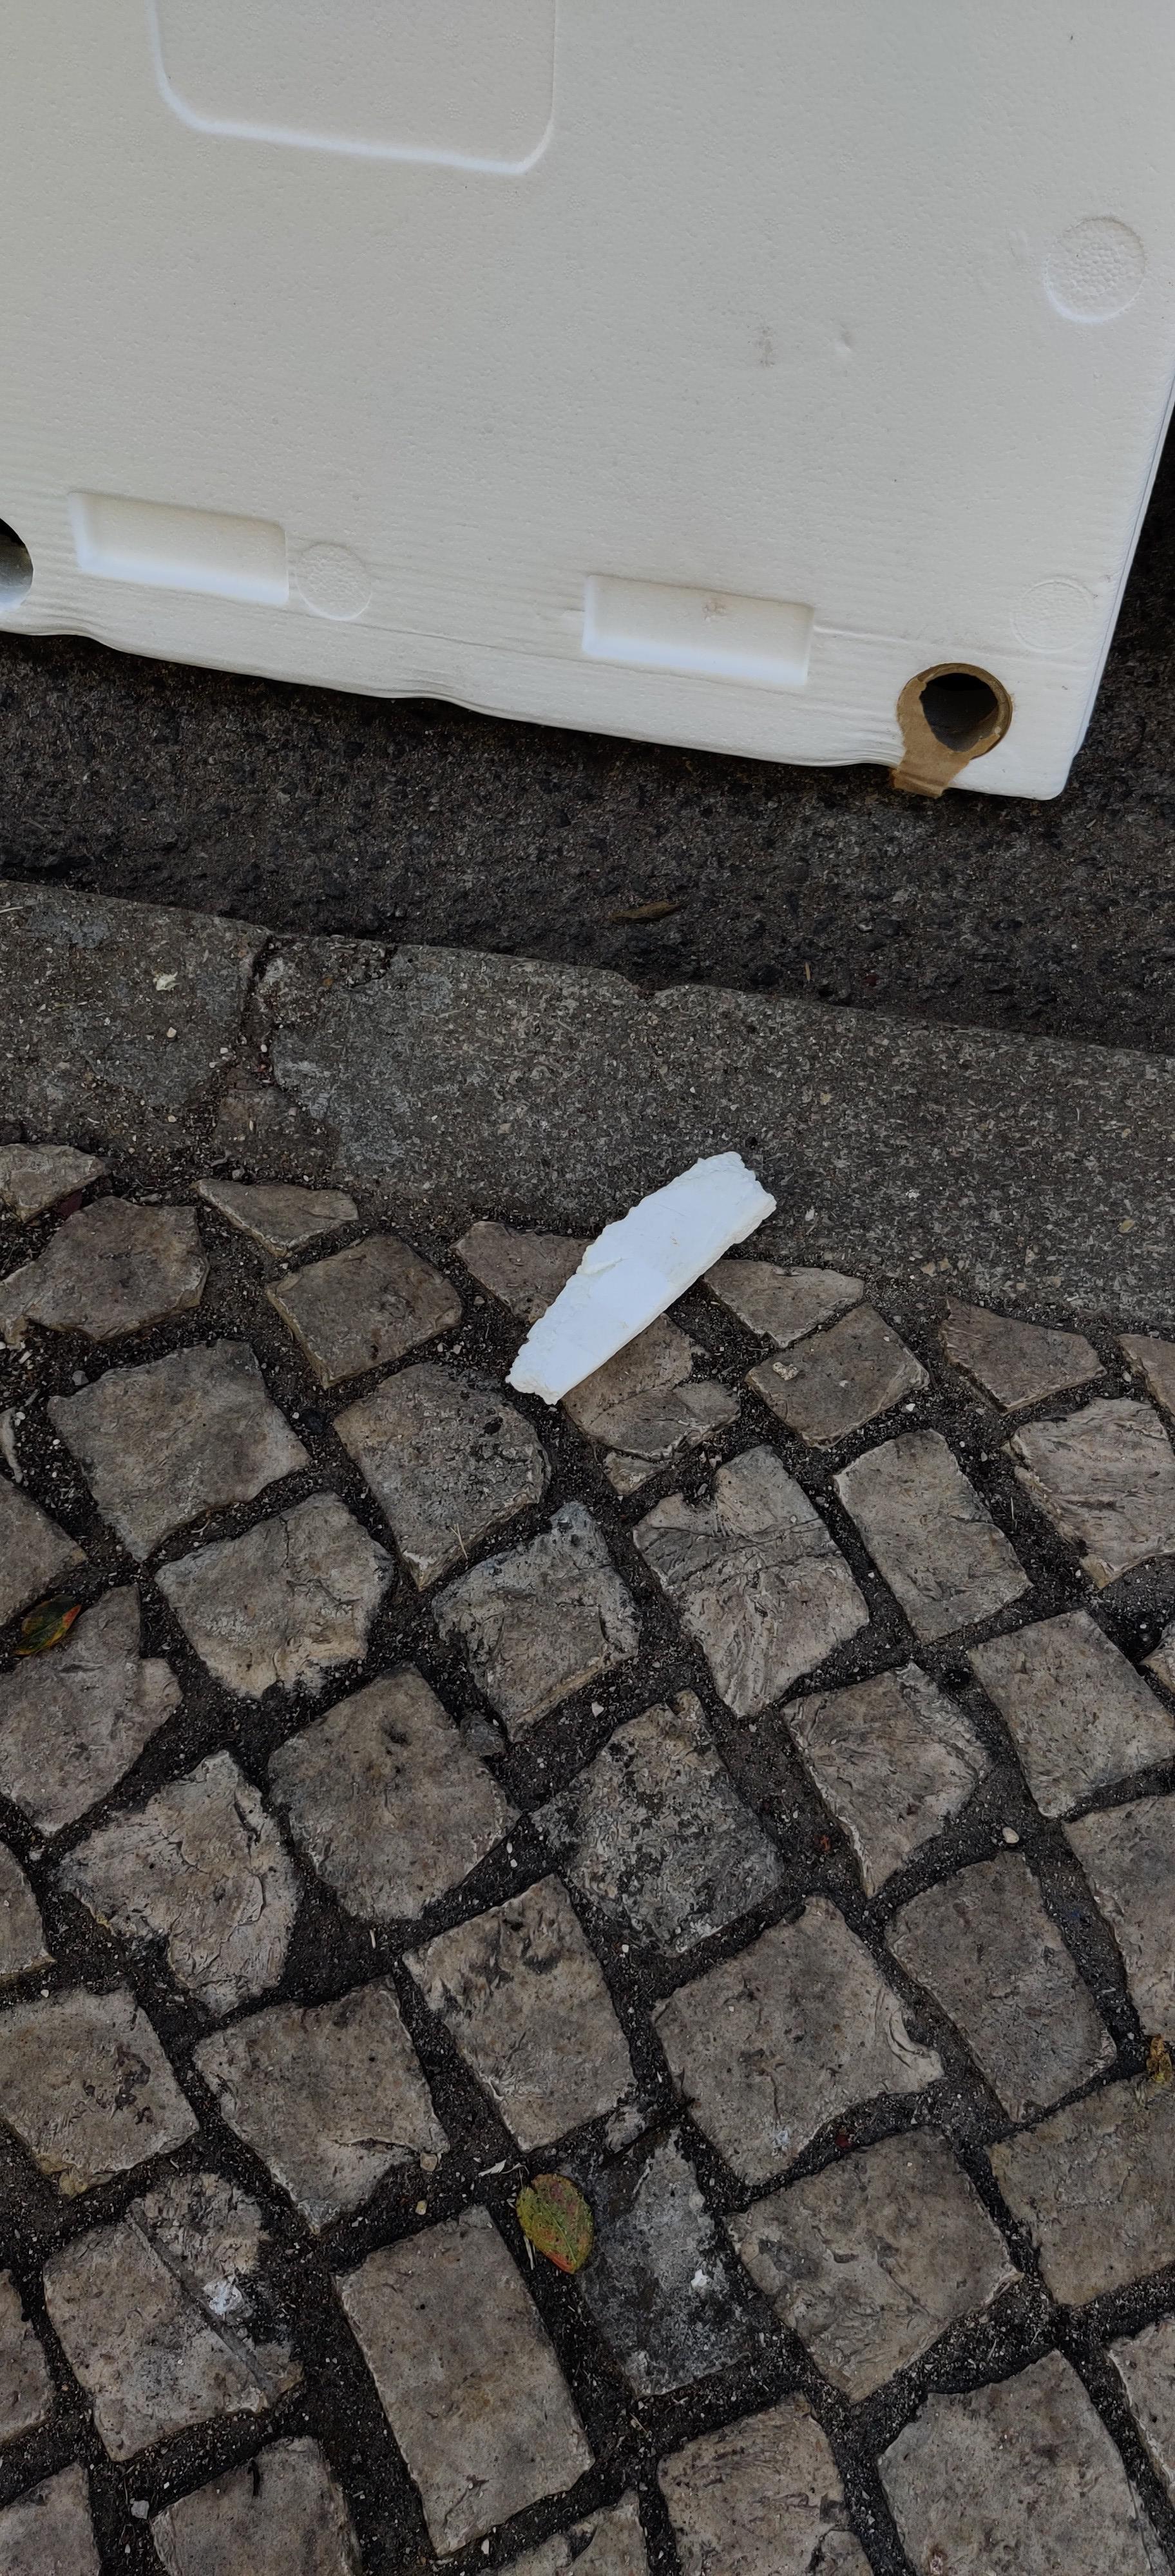
Object: Styrofoam piece (Styrofoam piece)

Object: Styrofoam piece (Styrofoam piece)

Object: Corrugated carton (Carton)